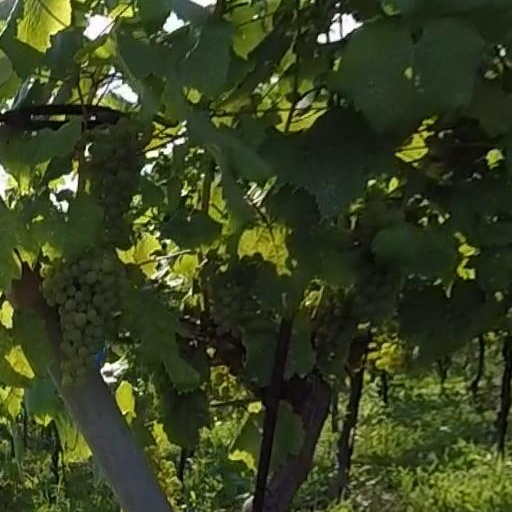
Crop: grape